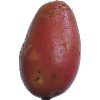
Label: Potato Red Washed 1